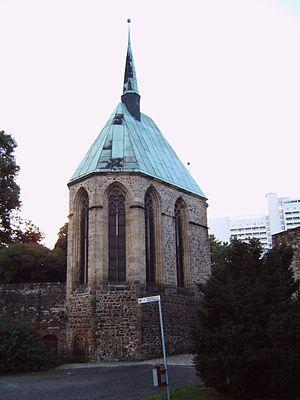
La chapelle Sainte-Madeleine est une chapelle gothique de l'ancienne ville de Magdebourg en Allemagne. Elle est dédiée à Marie-Madeleine, la pécheresse repentie. Elle se trouve à proximité de l'église Saint-Pierre et de l'église wallonne de Magdebourg.